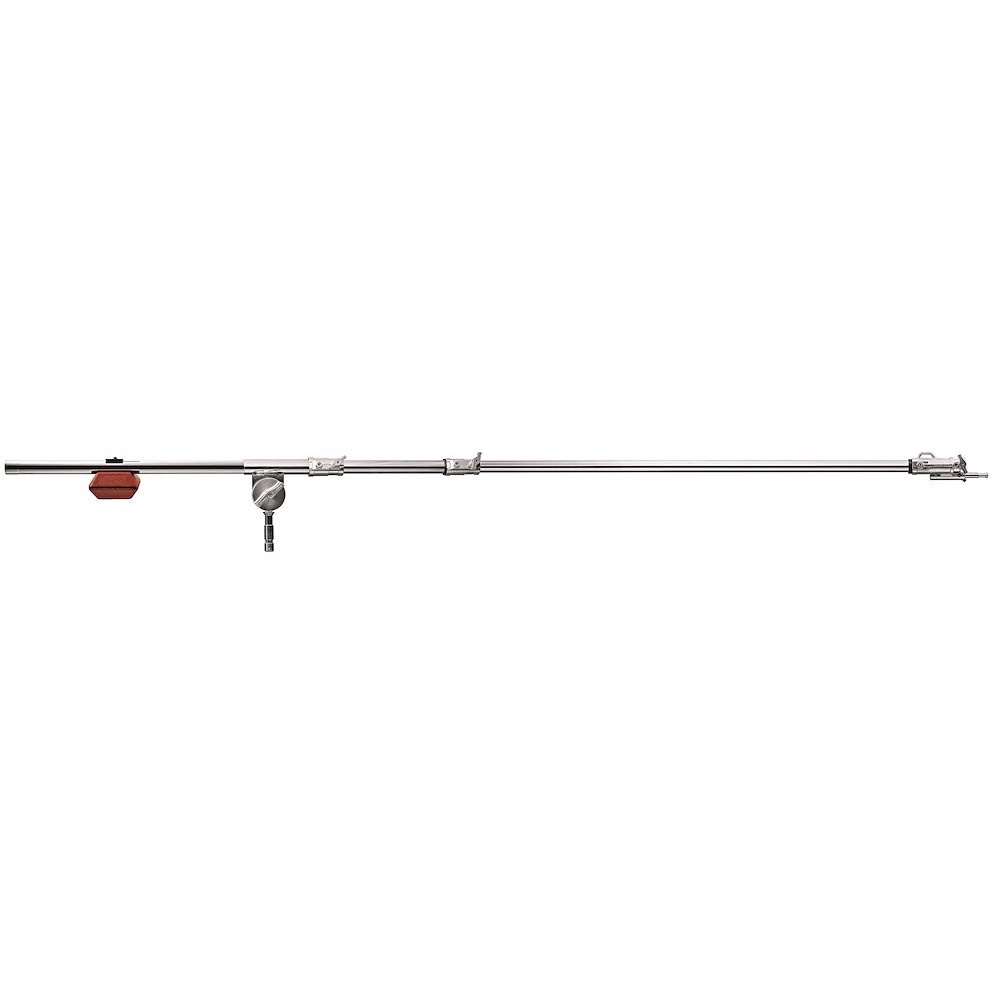
Avenger Junior Boom Arm with Counter Weight
Boom arms allow you to position your lights in the most difficult positions Strong steel counterweighted for smoothness of operation and stability.
Brand: Avenger
Category: Cameras & Optics > Photography > Lighting & Studio > Studio Stands & Mounts > Boom Arms